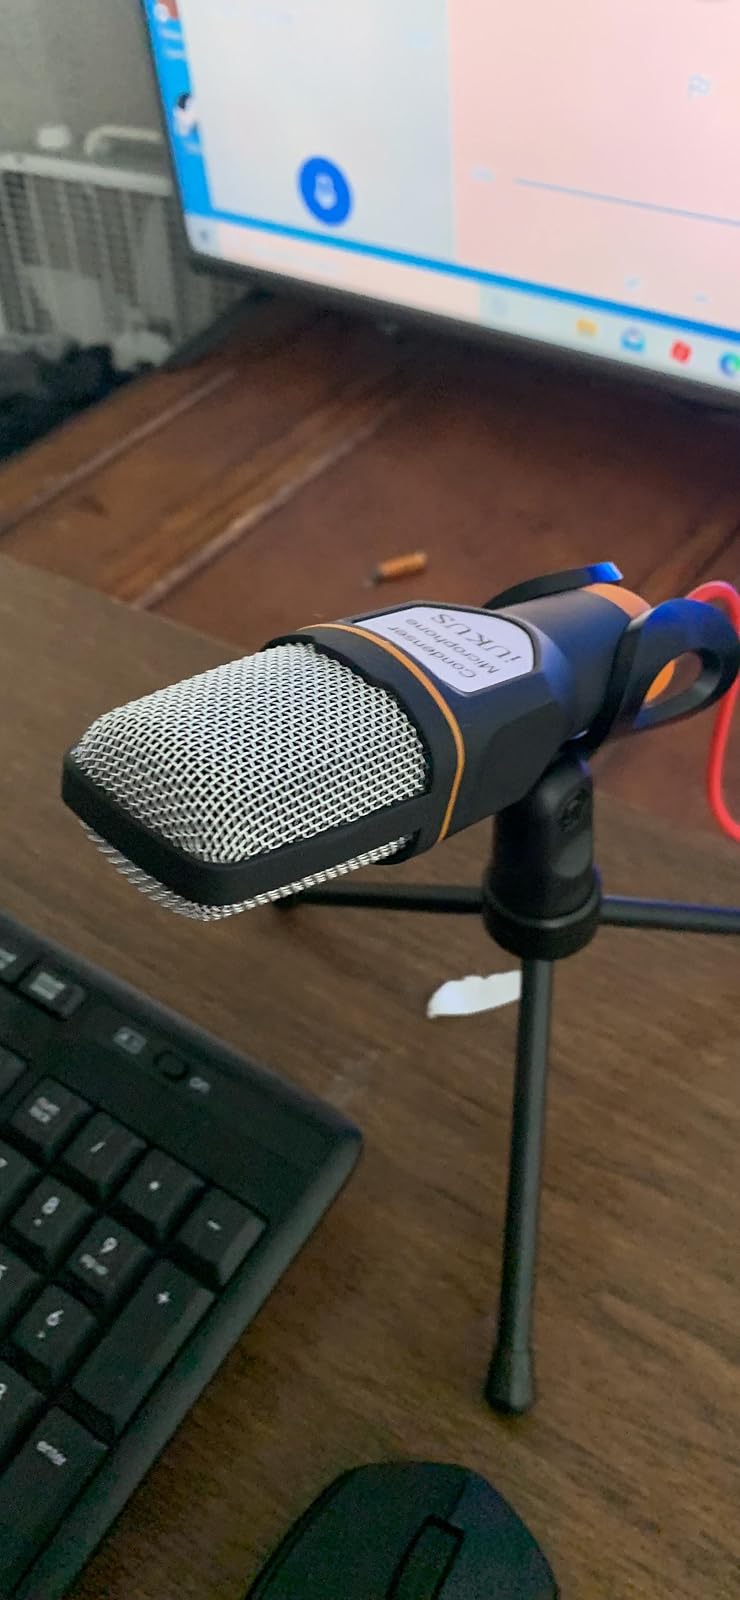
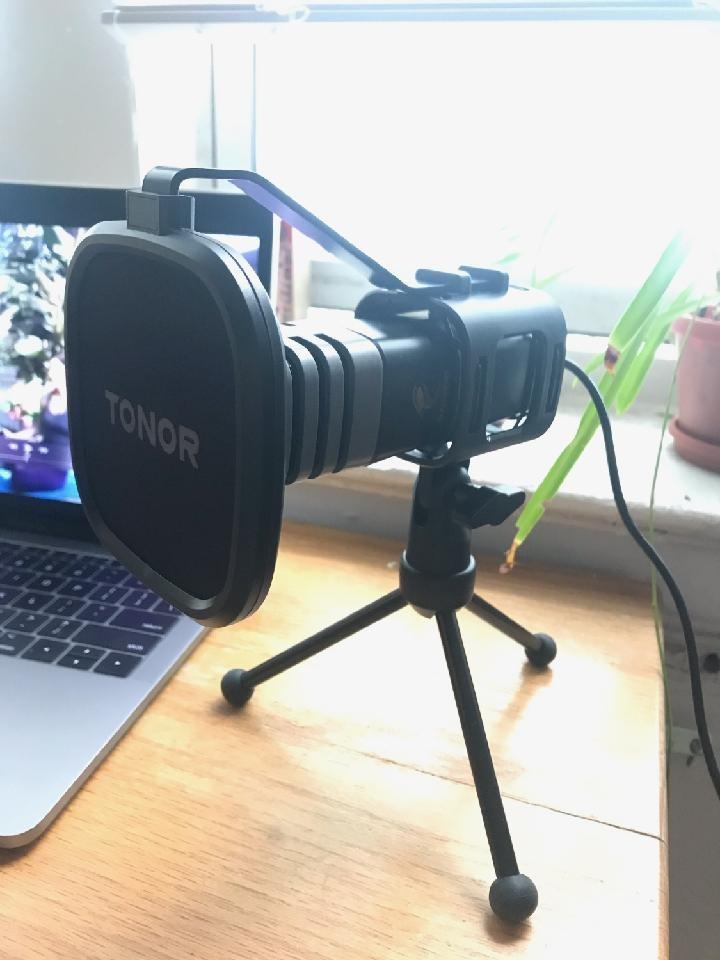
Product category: microphone
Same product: no